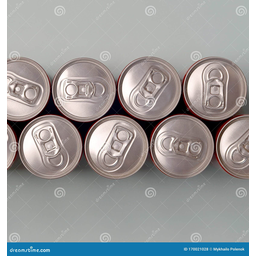
Label: cans